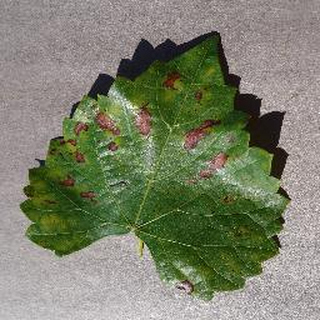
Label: grape_esca_black_measles